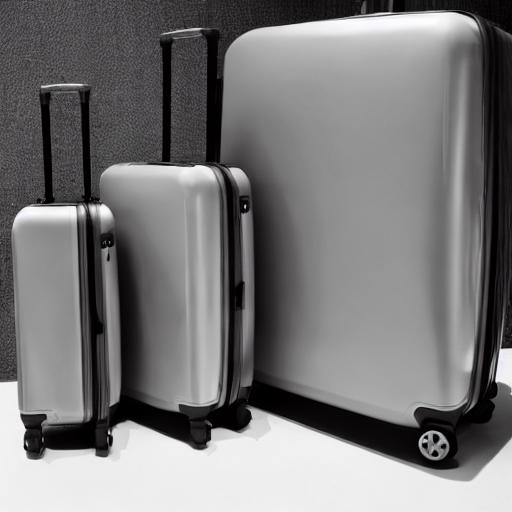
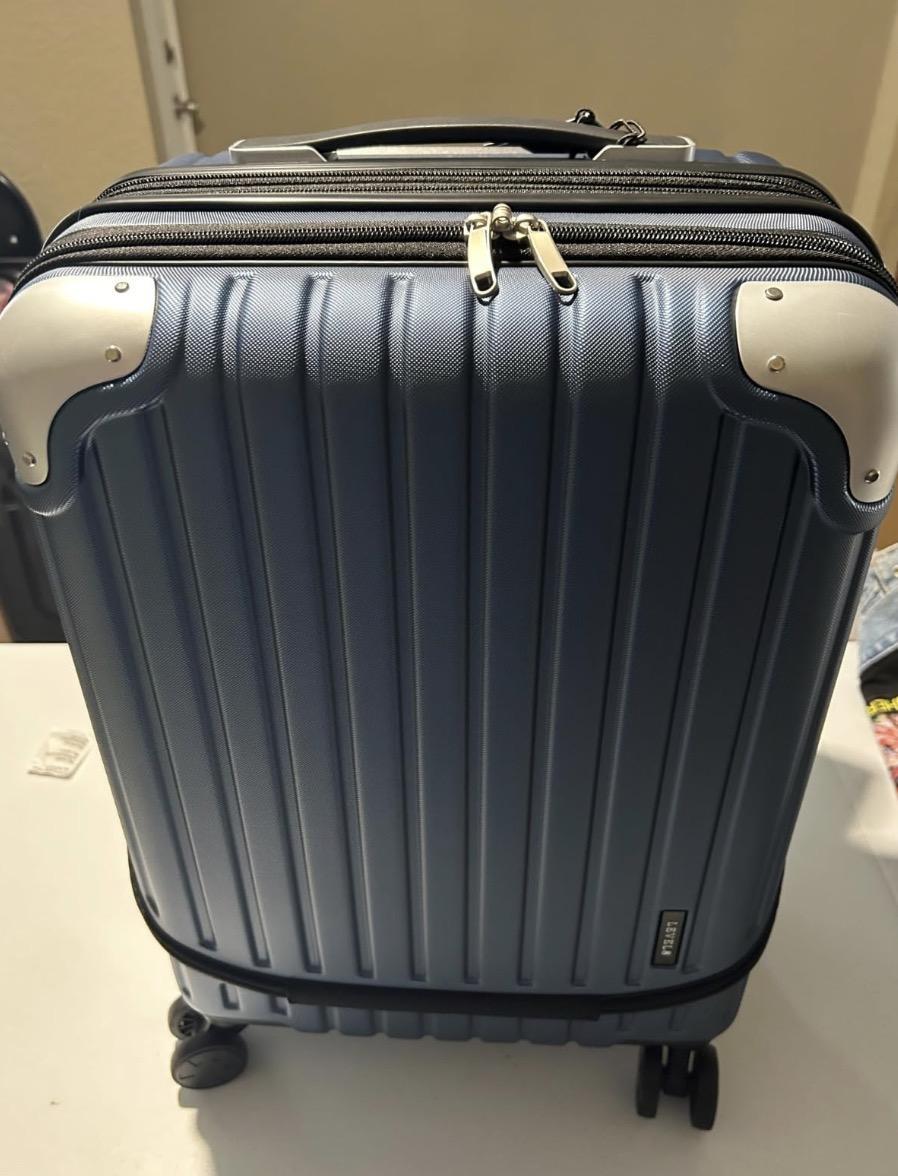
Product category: items_tea
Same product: no